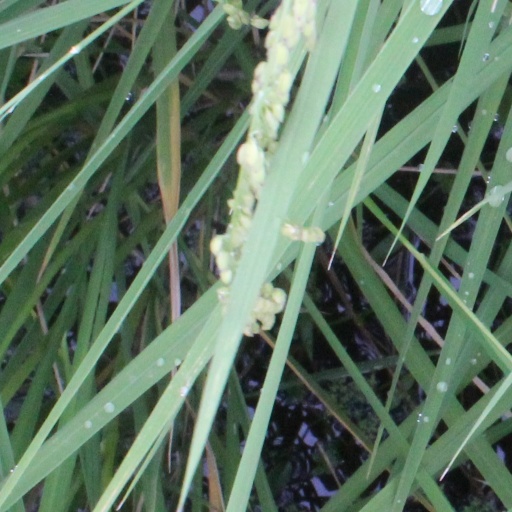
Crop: rice